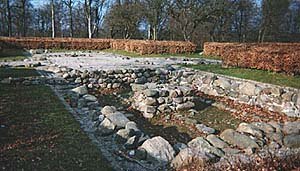
Vilhelmsborg / Historie
De udgravede fundamenter til det gamle Skumstrup nær den nuværende hovedbygning.
Ruiner af Skumstrup, det tidligere navn på herregården Vilhelmsborg, der nu ligger ved siden af
Vilhelmsborg er en hovedgård, der ligger 9 kilometer sydvest for Aarhus i Mårslet Sogn, Ning Herred, Århus Amt. Gården hed før 1688 Skumstrup efter en landsby, som oprindeligt lå her. Den toetagers hovedbygning er opført 1842-44 i klassicistisk stil ved Ferdinand Thielemann. Vilhelmsborg Gods er på 288 hektar.